Naval history of China

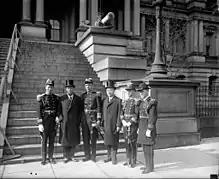
ROCN delegation in Washington D.C., 1930.

In 1911, Sa Zhenbing became the Minister of Navy of the Great Qing.